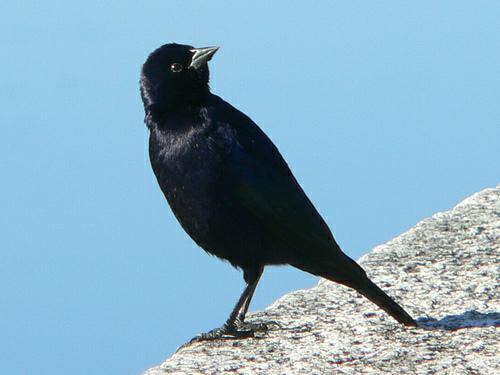
A photo of a shiny cowbird